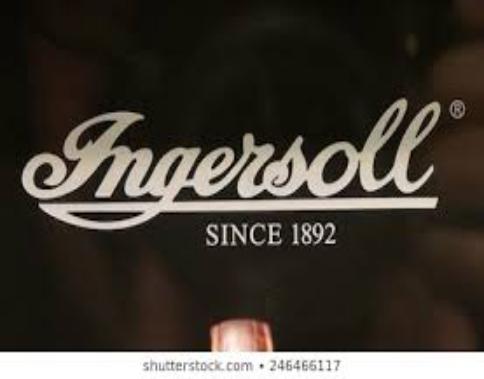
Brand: ingersoll
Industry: Electronic